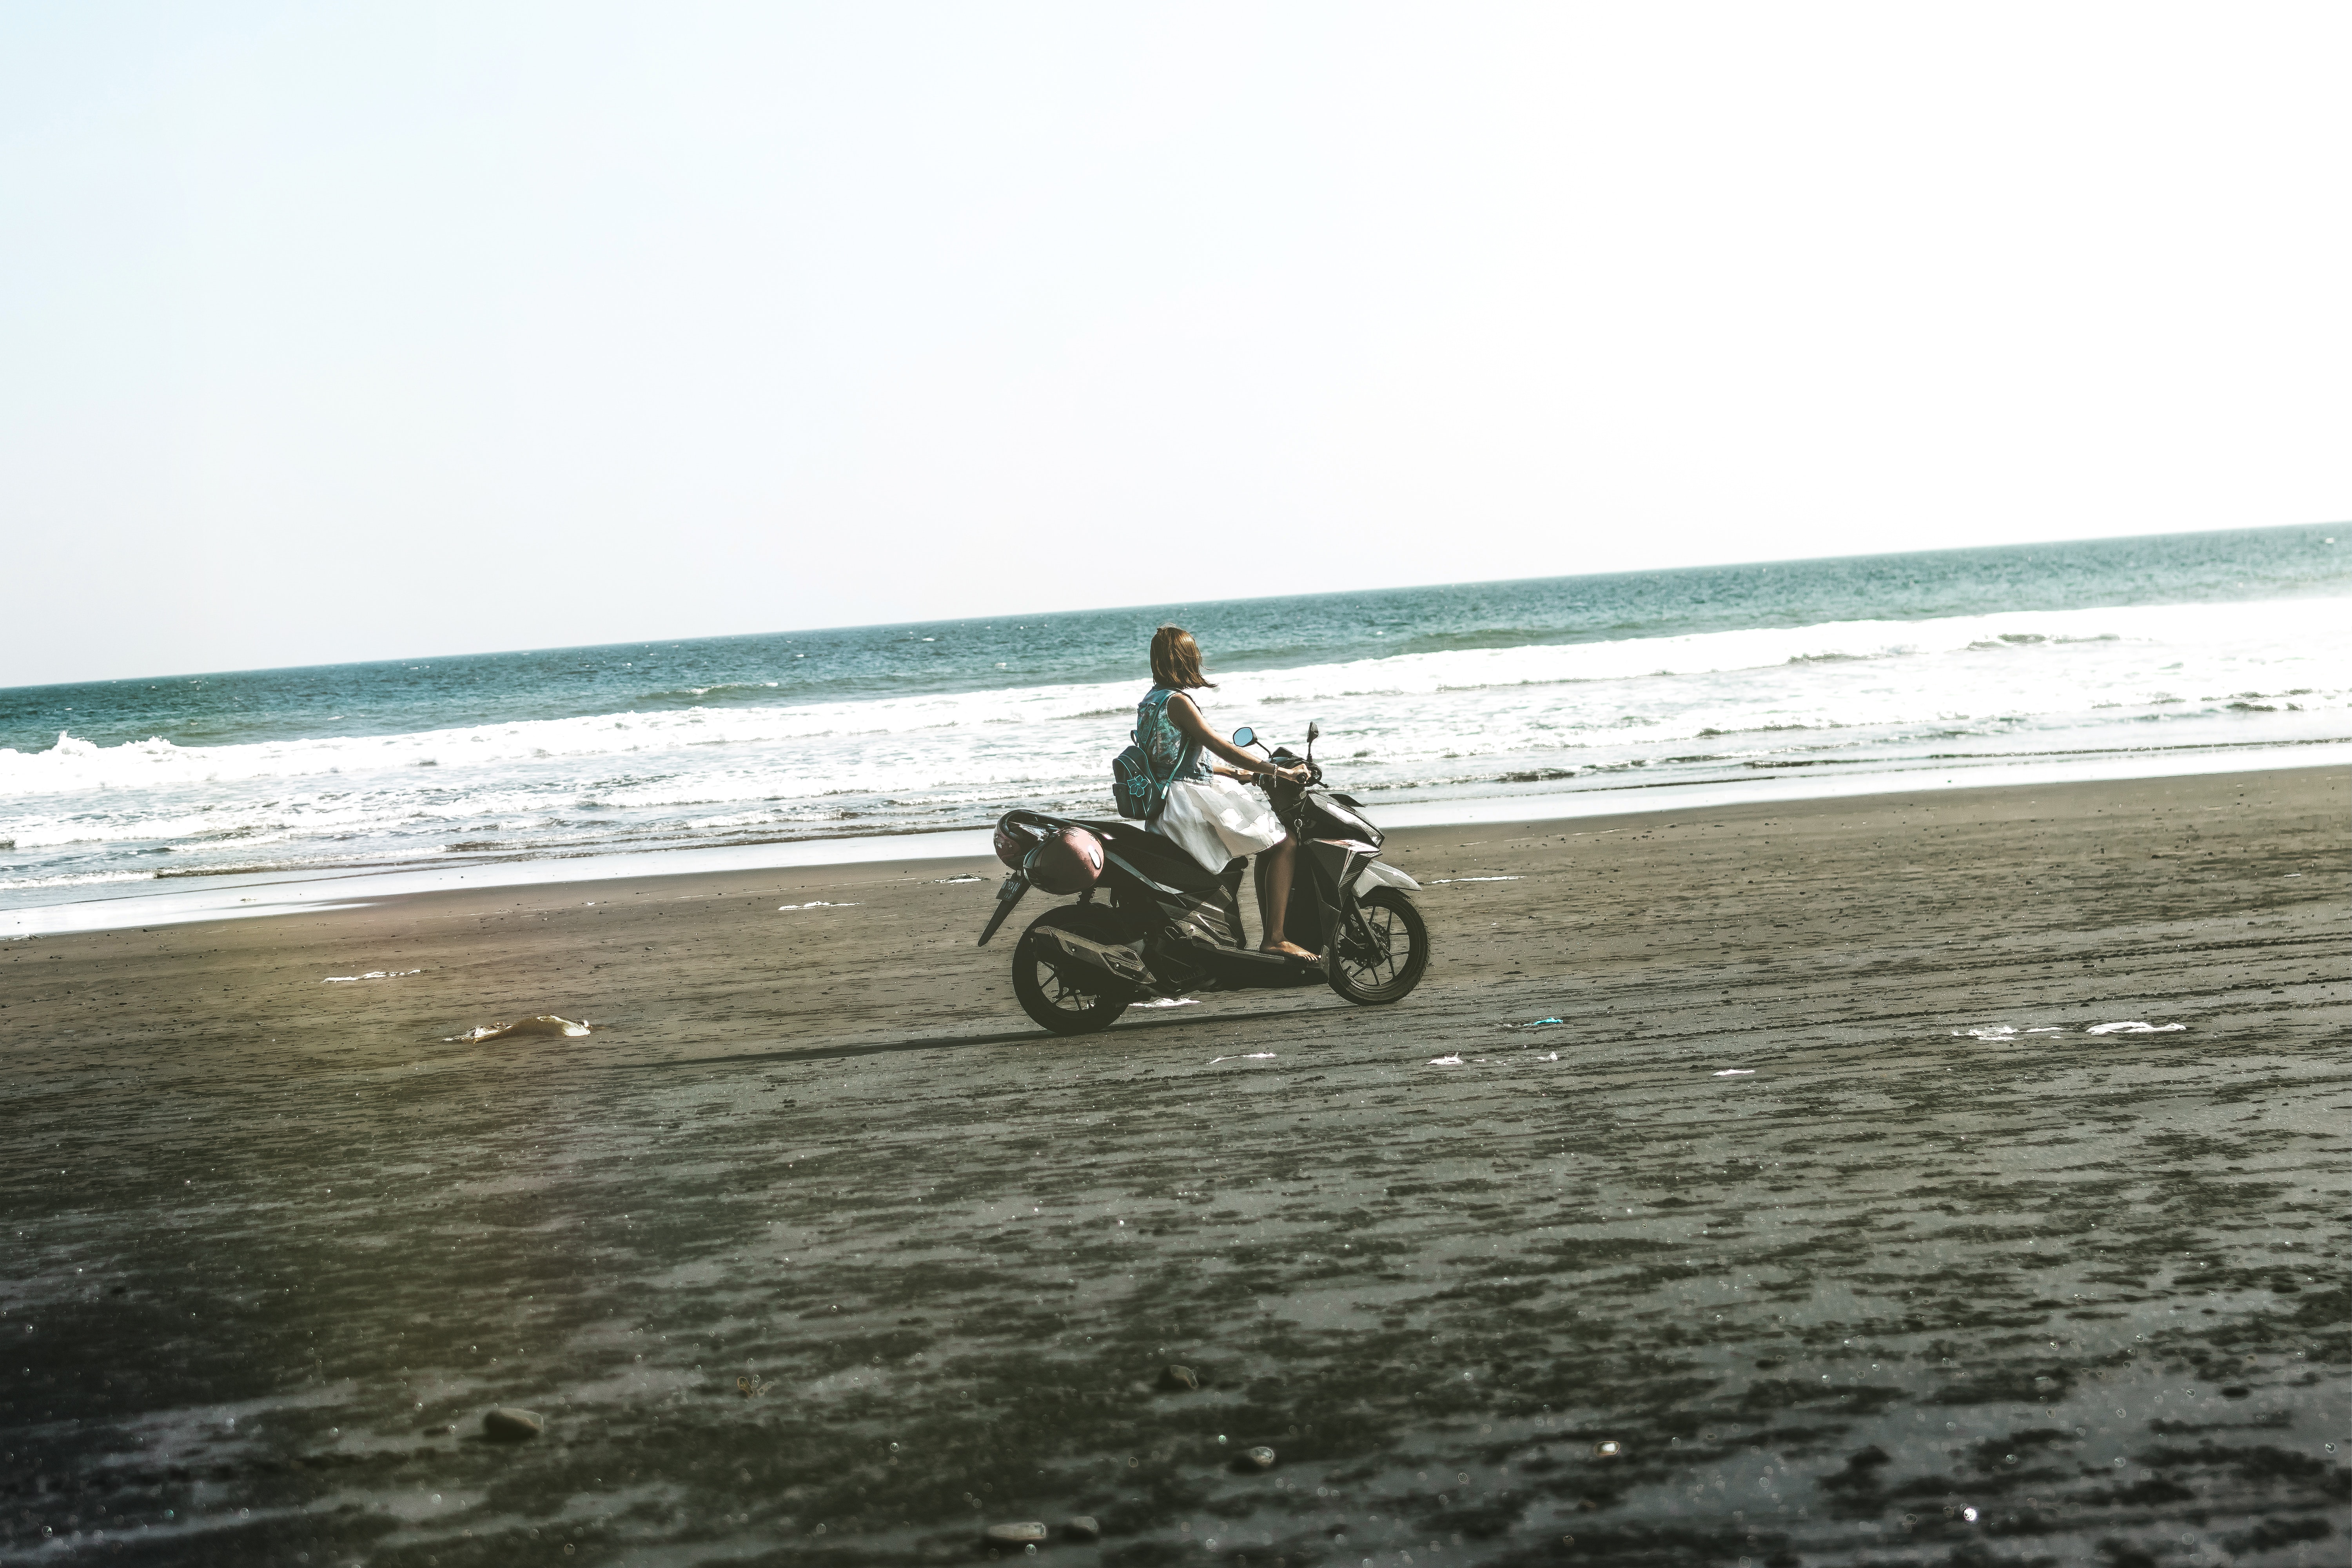
sea, vehicle, motorcycling, beach, sand, coast, motorcycle, shore, horizon, sky, ocean, tree, photography, vacation, landscape, coastal and oceanic landforms, tourism